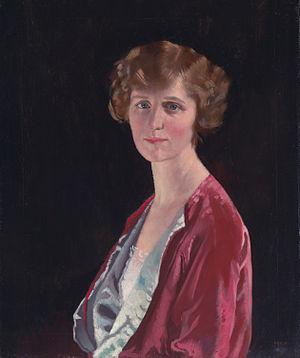
Marshall Field III est le petit-fils de Marshall Field, un célèbre « capitaliste » du XIXᵉ siècle. Il continua et développa son travail de façon spectaculaire, notamment en créant le Chicago Sun et l'Empire Field. Il décède d'une tumeur du cerveau à 63 ans.